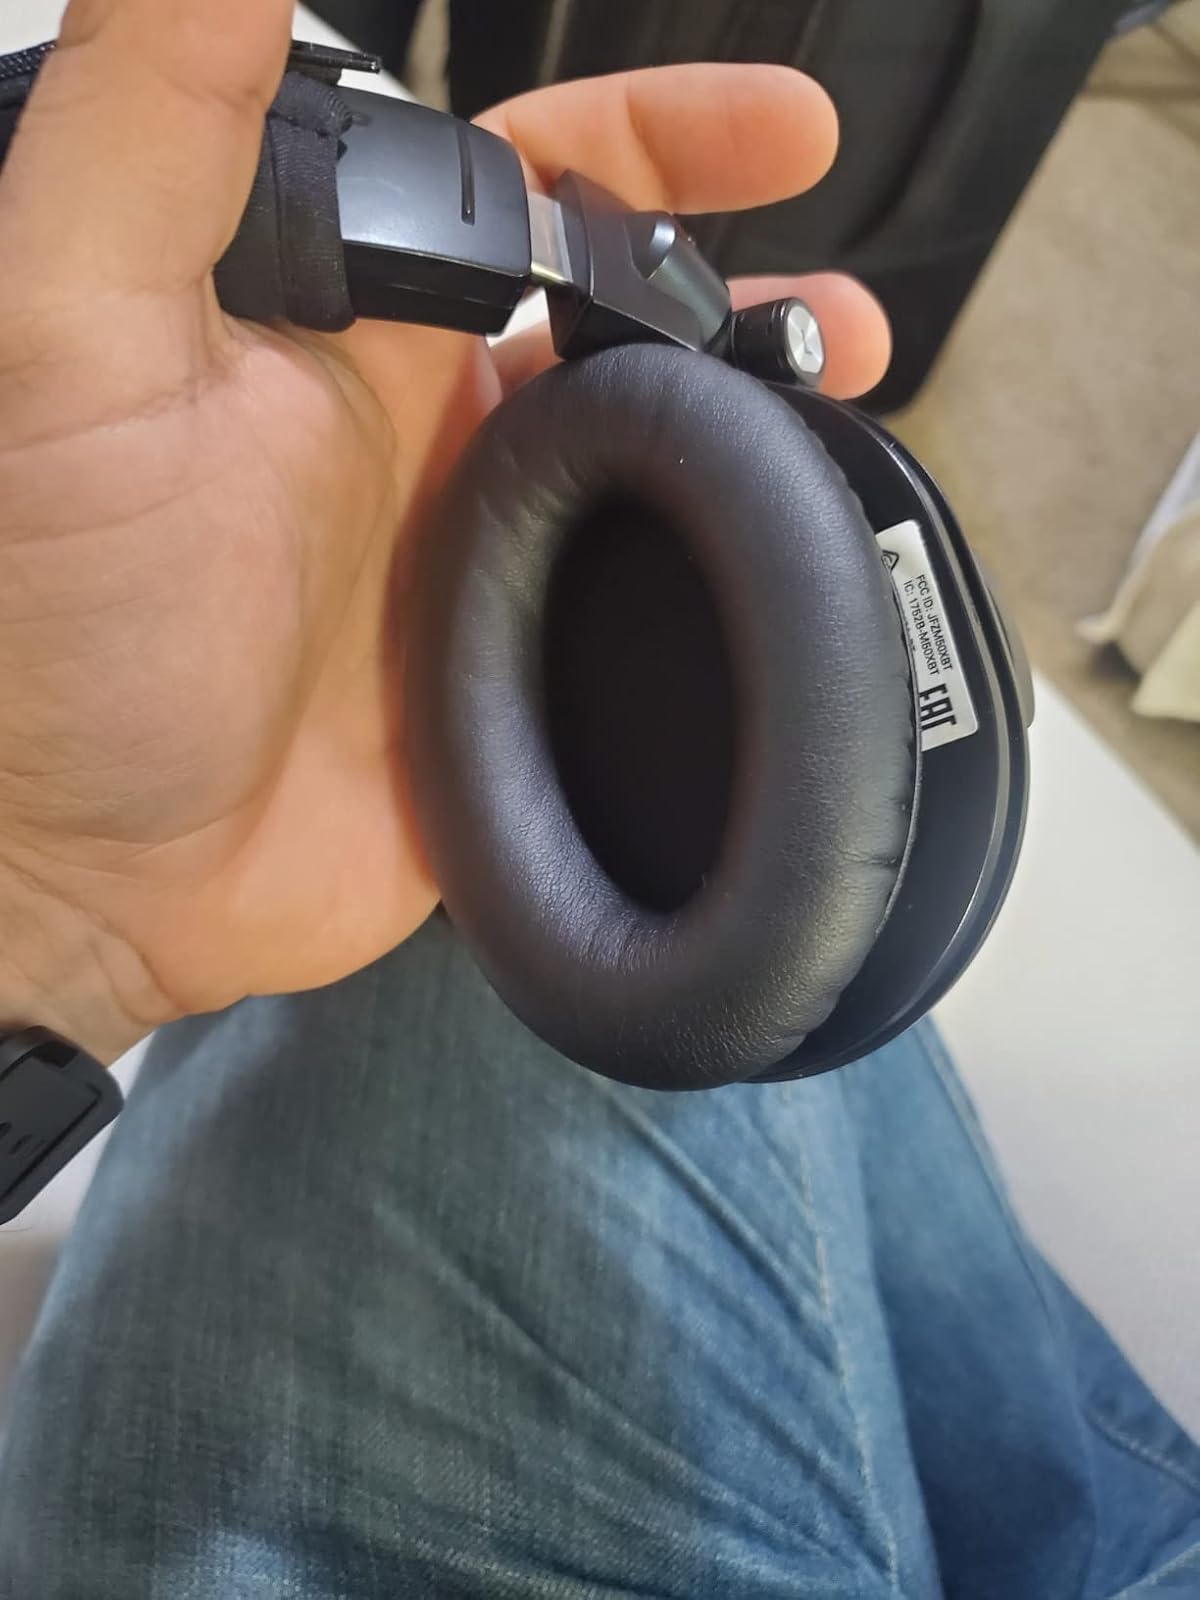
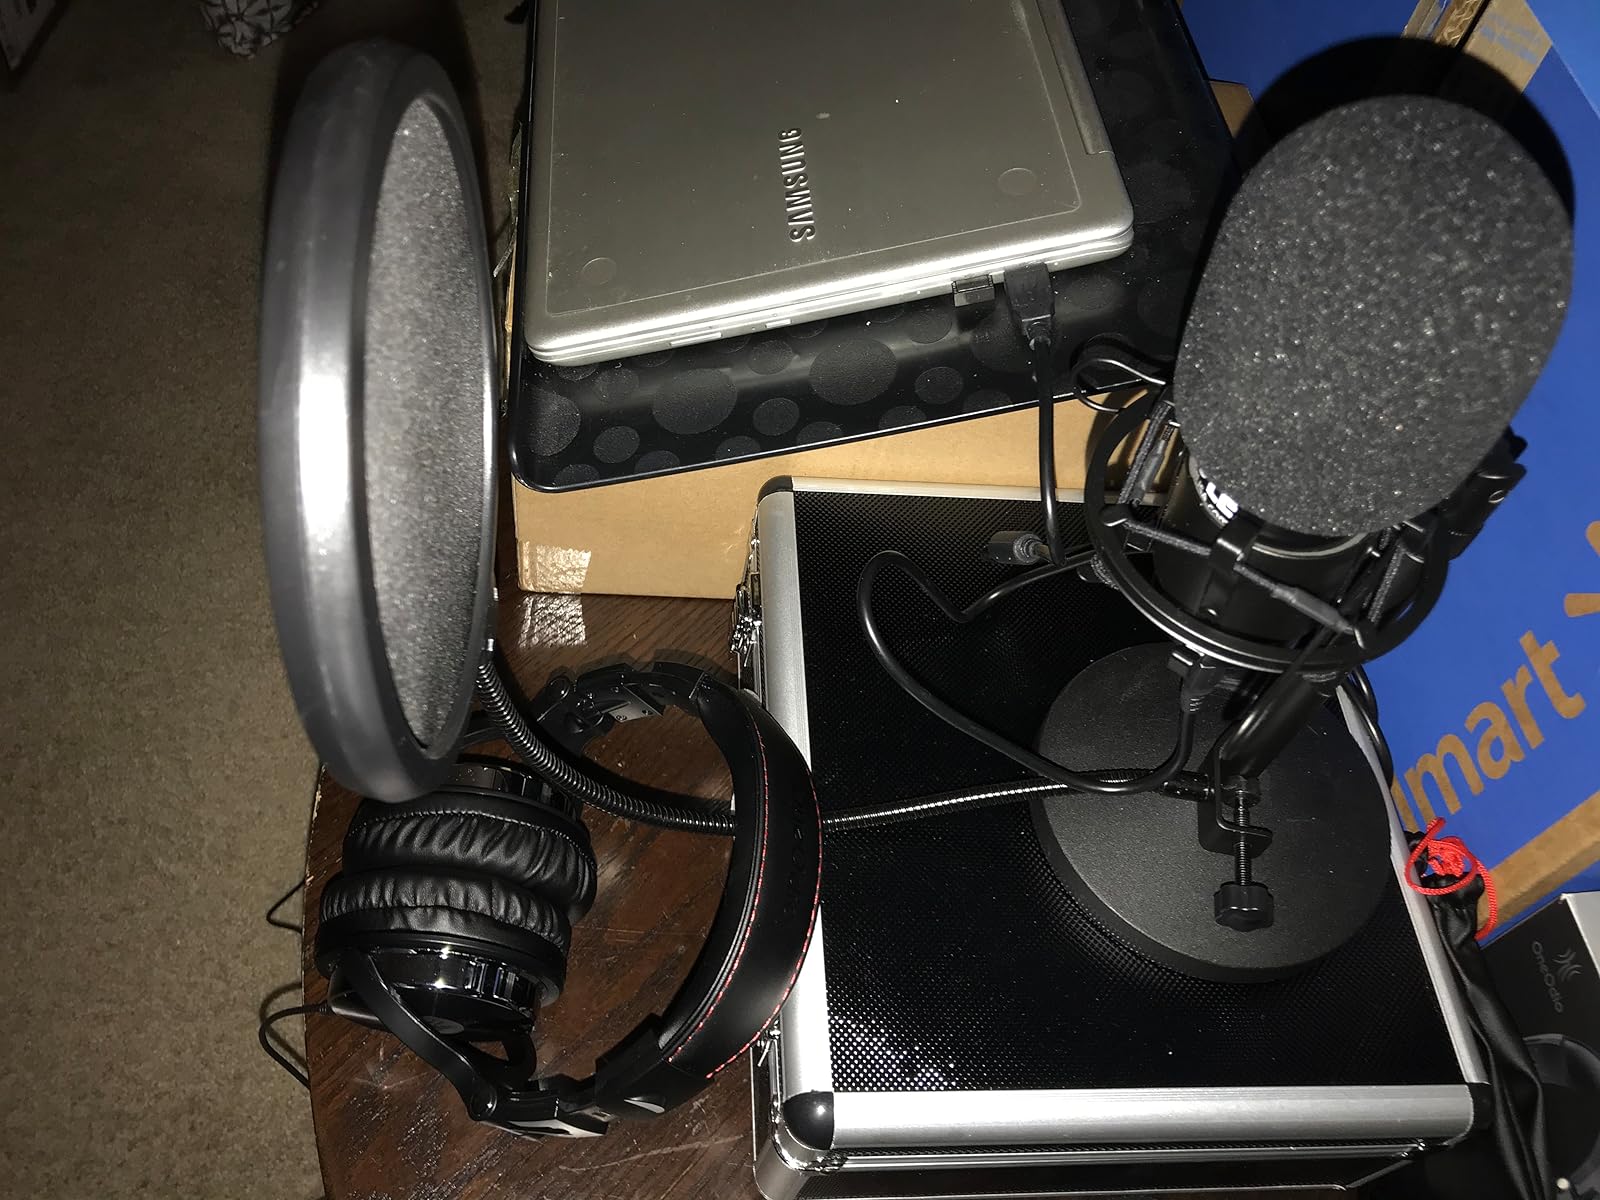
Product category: headphones
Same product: no